Jean Aubert (architect)

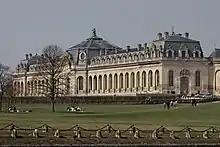
The stables at Chantilly

Jules Hardouin-Mansart had provided Henri-Jules de Bourbon-Condé plans for the complete transformation of his Château de Chantilly. They were realized by Daniel Gittard, and by Aubert after 1708, though documentation for work other than for the stables is lacking (Kimball p 131). The destruction of these works at the Grand Château of Chantilly (begun in December 1718, according to Fiske Kimball) during the Revolution prevents an assessment of their nature, with the exception of the fine interiors of the Petit Château, which were sufficiently complete for the Regent to be lodged there 4 November 1722 at the return of the court from the coronation of Louis XV, and the famous stables, constructed for the duc de Bourbon, between 1719 and 1735.